Canton Road

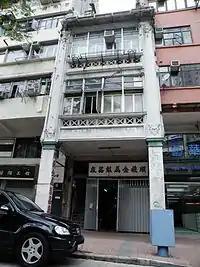
No. 1235 Canton Road in July 2010.

The section starts at Waterloo Road, north of the Yau Ma Tei Fruit Market and ends at Lai Chi Kok Road. This section features a street market in the Mong Kok area.